Norman B.

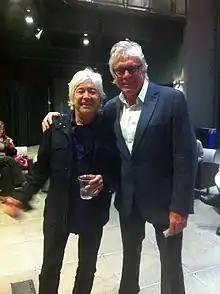
Ian "Mac" McLagan and Norman B. at "KISS THE SKY! The Orca Freedom Concert," Seattle, WA, April 22, 2014.

Norman B. remains one of the most recognized radio personalities in the Pacific Northwest. In a "Seattle Post-Intelligencer" column, reporter Bill Virgin surveyed readers on "what local hosts or personalities do you miss that you'd like to have back on the air?"